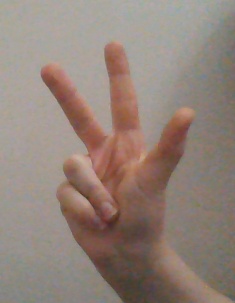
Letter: al